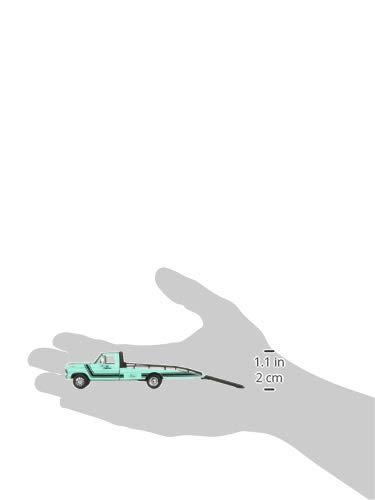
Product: Greenlight 1:64 Hobby Exclusive - 1967-72 Ford F-350 Ramp Truck with Truck Driver Figure Diecast Toy Car 29892
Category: Toys & Games | Play Vehicles | Die-Cast Vehicles
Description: Manufacturer : Greenlight.
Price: $12.99
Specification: ProductDimensions:3.5x2x2inches|ItemWeight:6.6ounces|ShippingWeight:6.6ounces(Viewshippingratesandpolicies)|ASIN:B074D3ZF3H|Itemmodelnumber:B074D3ZF3H|Manufacturerrecommendedage:12yearsandup